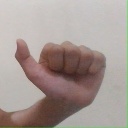
अक्षर: त